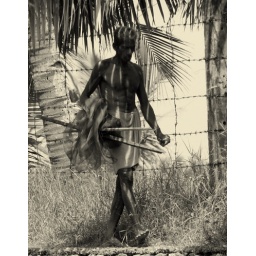
Man walking along river in alleppey, india. Like the shadows cast by the sun over the palm trees